Abies pindrow

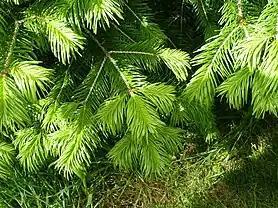
Leaves of cultivated tree at Birr Castle, Ireland

It is a large evergreen tree growing to tall, and with a trunk diameter of up to . It has a conical crown with level branches.